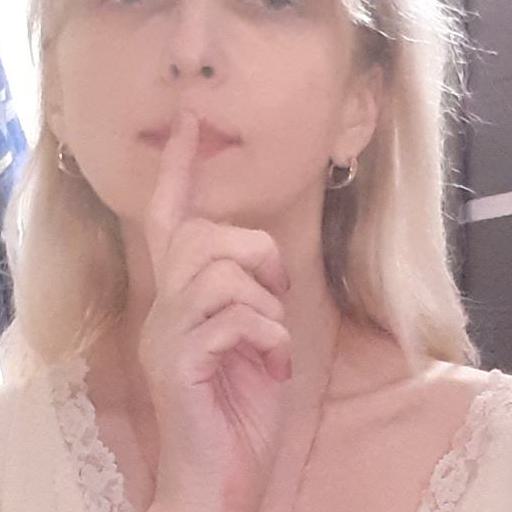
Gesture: mute